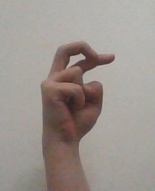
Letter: zay